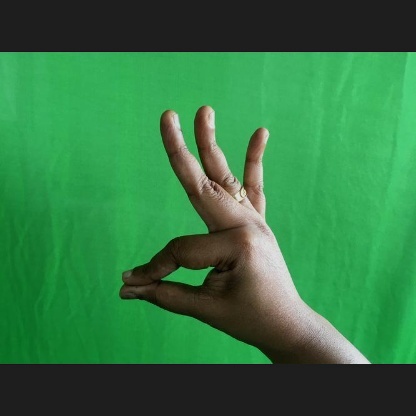
Mudra: Hamsasyam